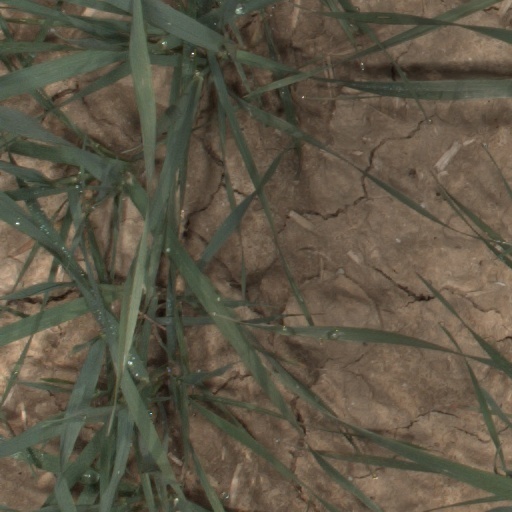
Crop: wheat